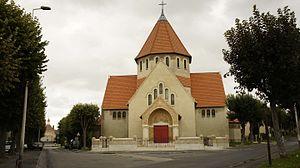
église st-Nicaise du quartier Chemin-vert de Reims vue par l'ouest. Construite en 1923 par J-M Auburtin et Dufay-Delamy architectes, peintures par Berque, Denis et Laurent, maître verrier R.Lalique. Fiche PA00078784 sur la base Mérimée et monument classé en 2002. This building is indexed in the Base Mérimée, a database of architectural heritage maintained by the French Ministry of Culture,
La liste des édifices labellisés « Patrimoine du XXᵉ siècle » de la Marne recense de manière exhaustive les édifices disposant du label officiel français « Patrimoine du XXᵉ siècle » situés dans le département français de la Marne. Chacun de ces édifices est accompagné de sa notice sur la base Mérimée et de sa date de labellisation.
La rue de la Marne est une voie de la commune de Reims, dans le département de la Marne, en région Champagne-Ardenne.
Le quartier Chemin Vert - Europe se situe à Reims.